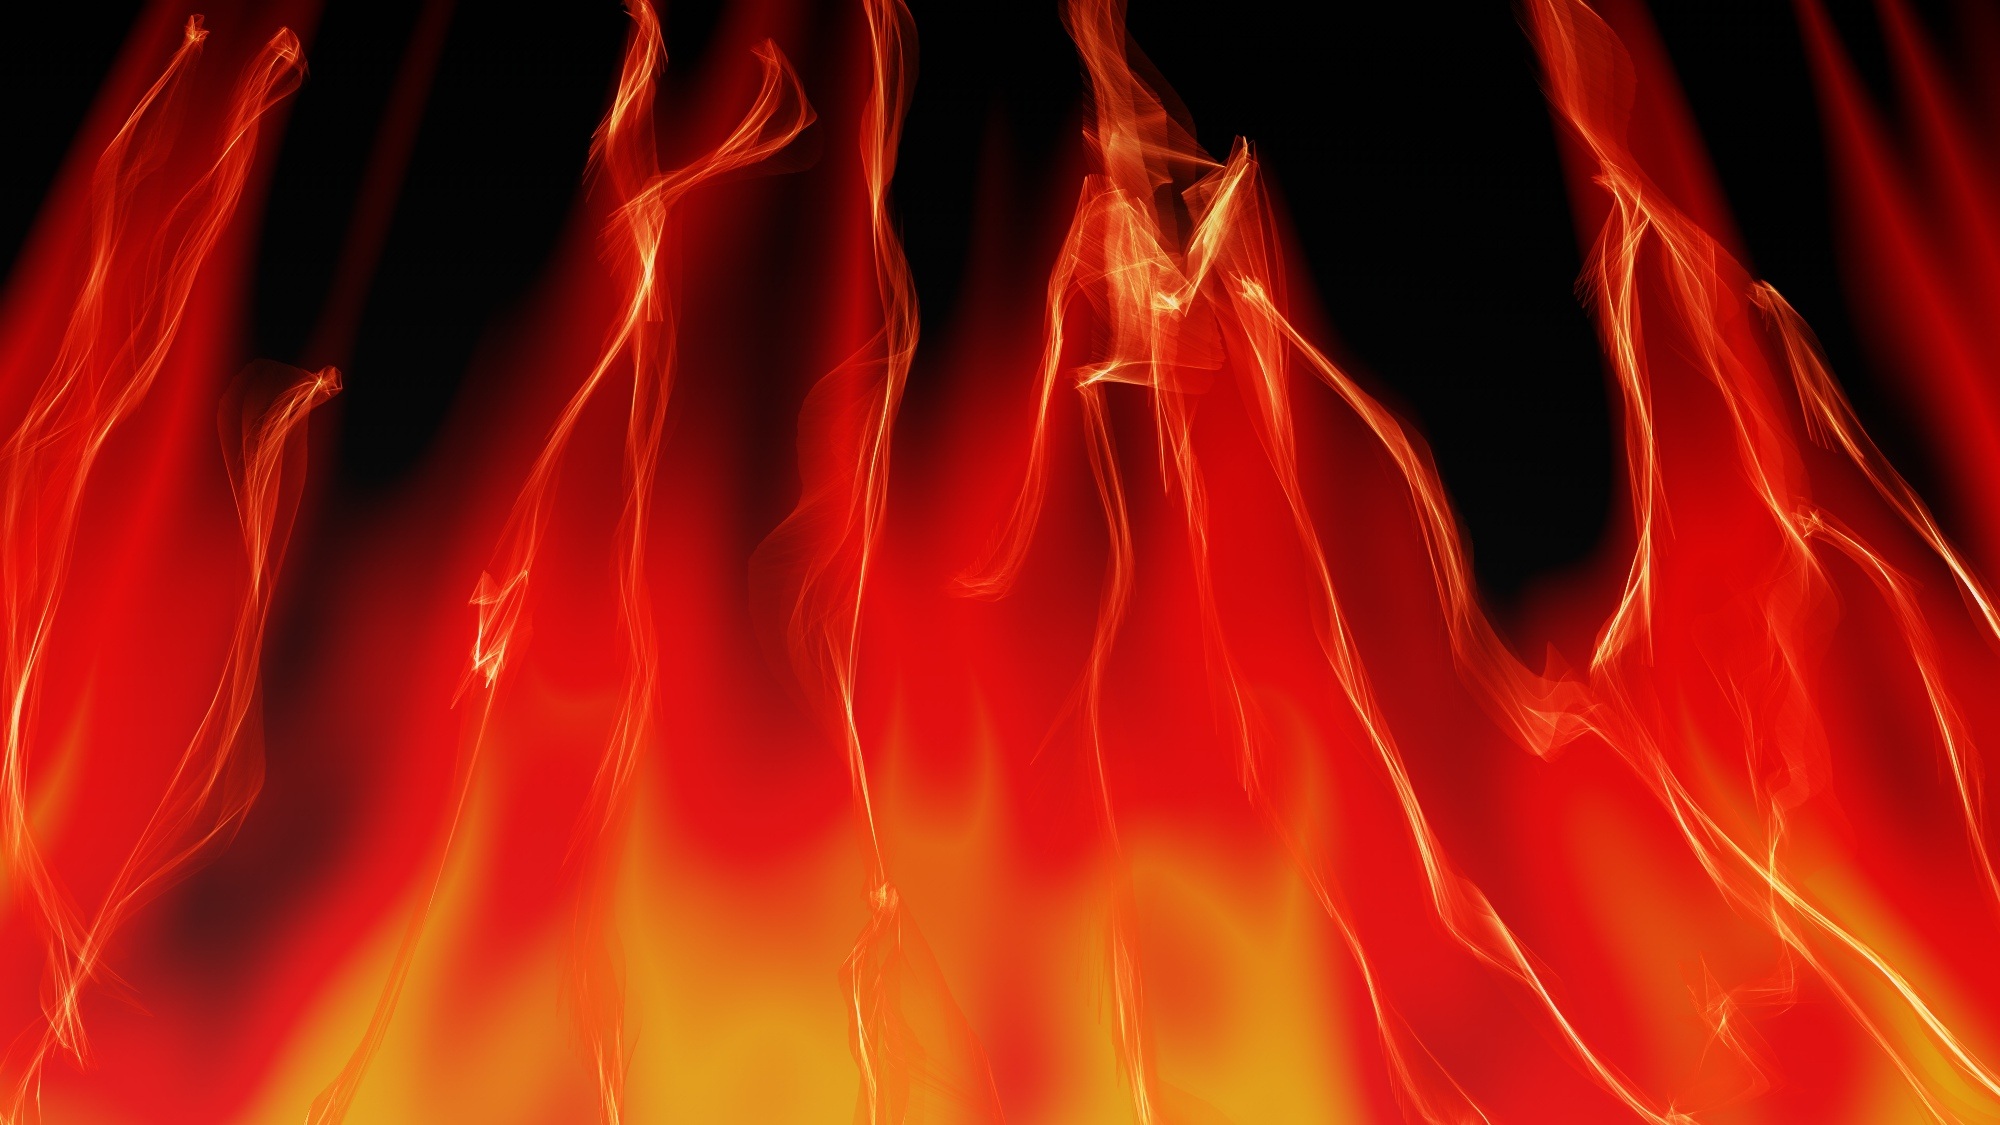
color, red, flame, geological phenomenon, fire, font, computer wallpaper